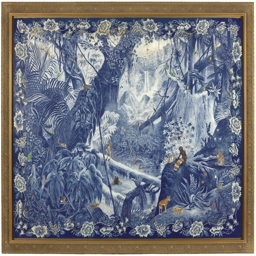
visual arts : outside : matters of the heart in indigenous art